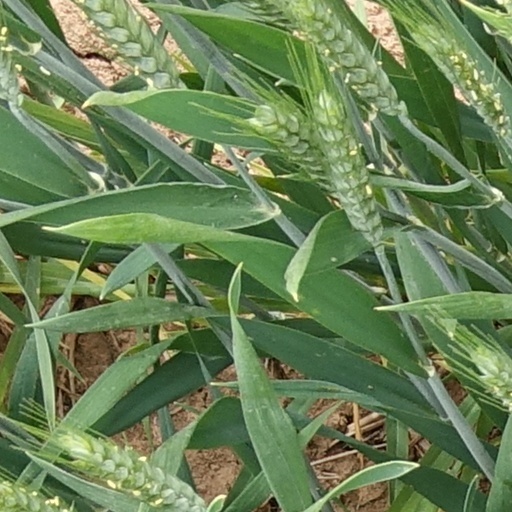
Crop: wheat